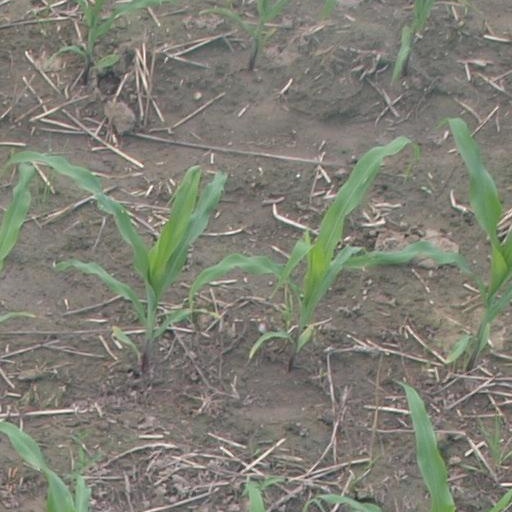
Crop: maize; corn